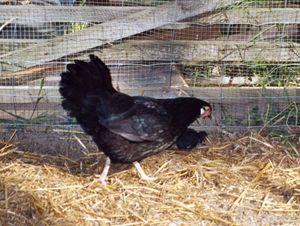
Gallus gallus domesticus, en français la Poule domestique, le coq domestique, est une sous-espèce de l'ordre des Galliformes. Cet oiseau, principalement issu de la domestication d'une espèce sauvage particulière, est élevé à la fois pour sa chair, pour ses œufs, pour le combat, pour le chant, parfois pour ses plumes et plus rarement encore pour sa crête. En 2018, de nombreuses races issues de la sélection opérée par les paysans au fil des siècles ont disparu. Il s'agit de l'espèce d'oiseaux dont la population est la plus importante.
Cette liste regroupe les races de poules françaises officiellement reconnues.